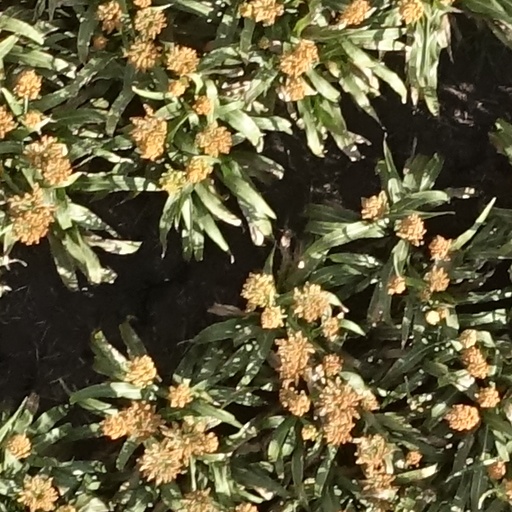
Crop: sorghum